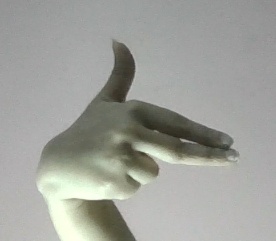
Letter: ghain